Geography of Greece

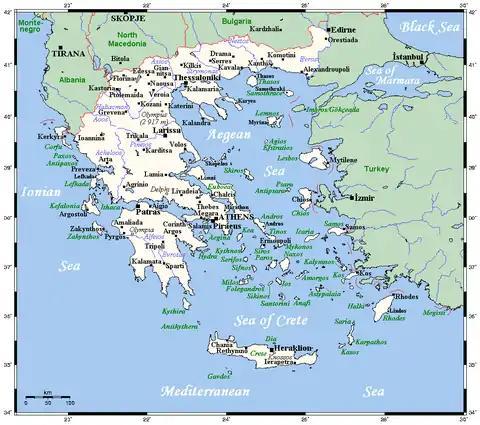
Greece's cities, main towns, main rivers, islands and selected archaeological sites.

Mainland Greece forms the southernmost part of the Balkan peninsula with two additional smaller peninsulas projecting from it: the Chalkidiki and the Peloponnese. The north of the country includes the regions of Macedonia and Thrace. To the south the mainland narrows and includes the regions of Epirus, Thessaly and Central Greece, where the region of Attica and the capital city Athens are located. Further south, the smaller peninsula of Peloponnese is separated from the rest of the Greek mainland by the Corinthian and Saronic Gulfs, but joined by the Isthmus of Corinth.